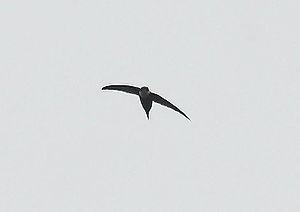
Le genre Panyptila comprend 2 espèces de Martinets, endémiques de l'Amérique du Sud.
Le Martinet de Cayenne est une espèce d'oiseaux de la famille des Apodidae.